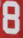
Number: 8